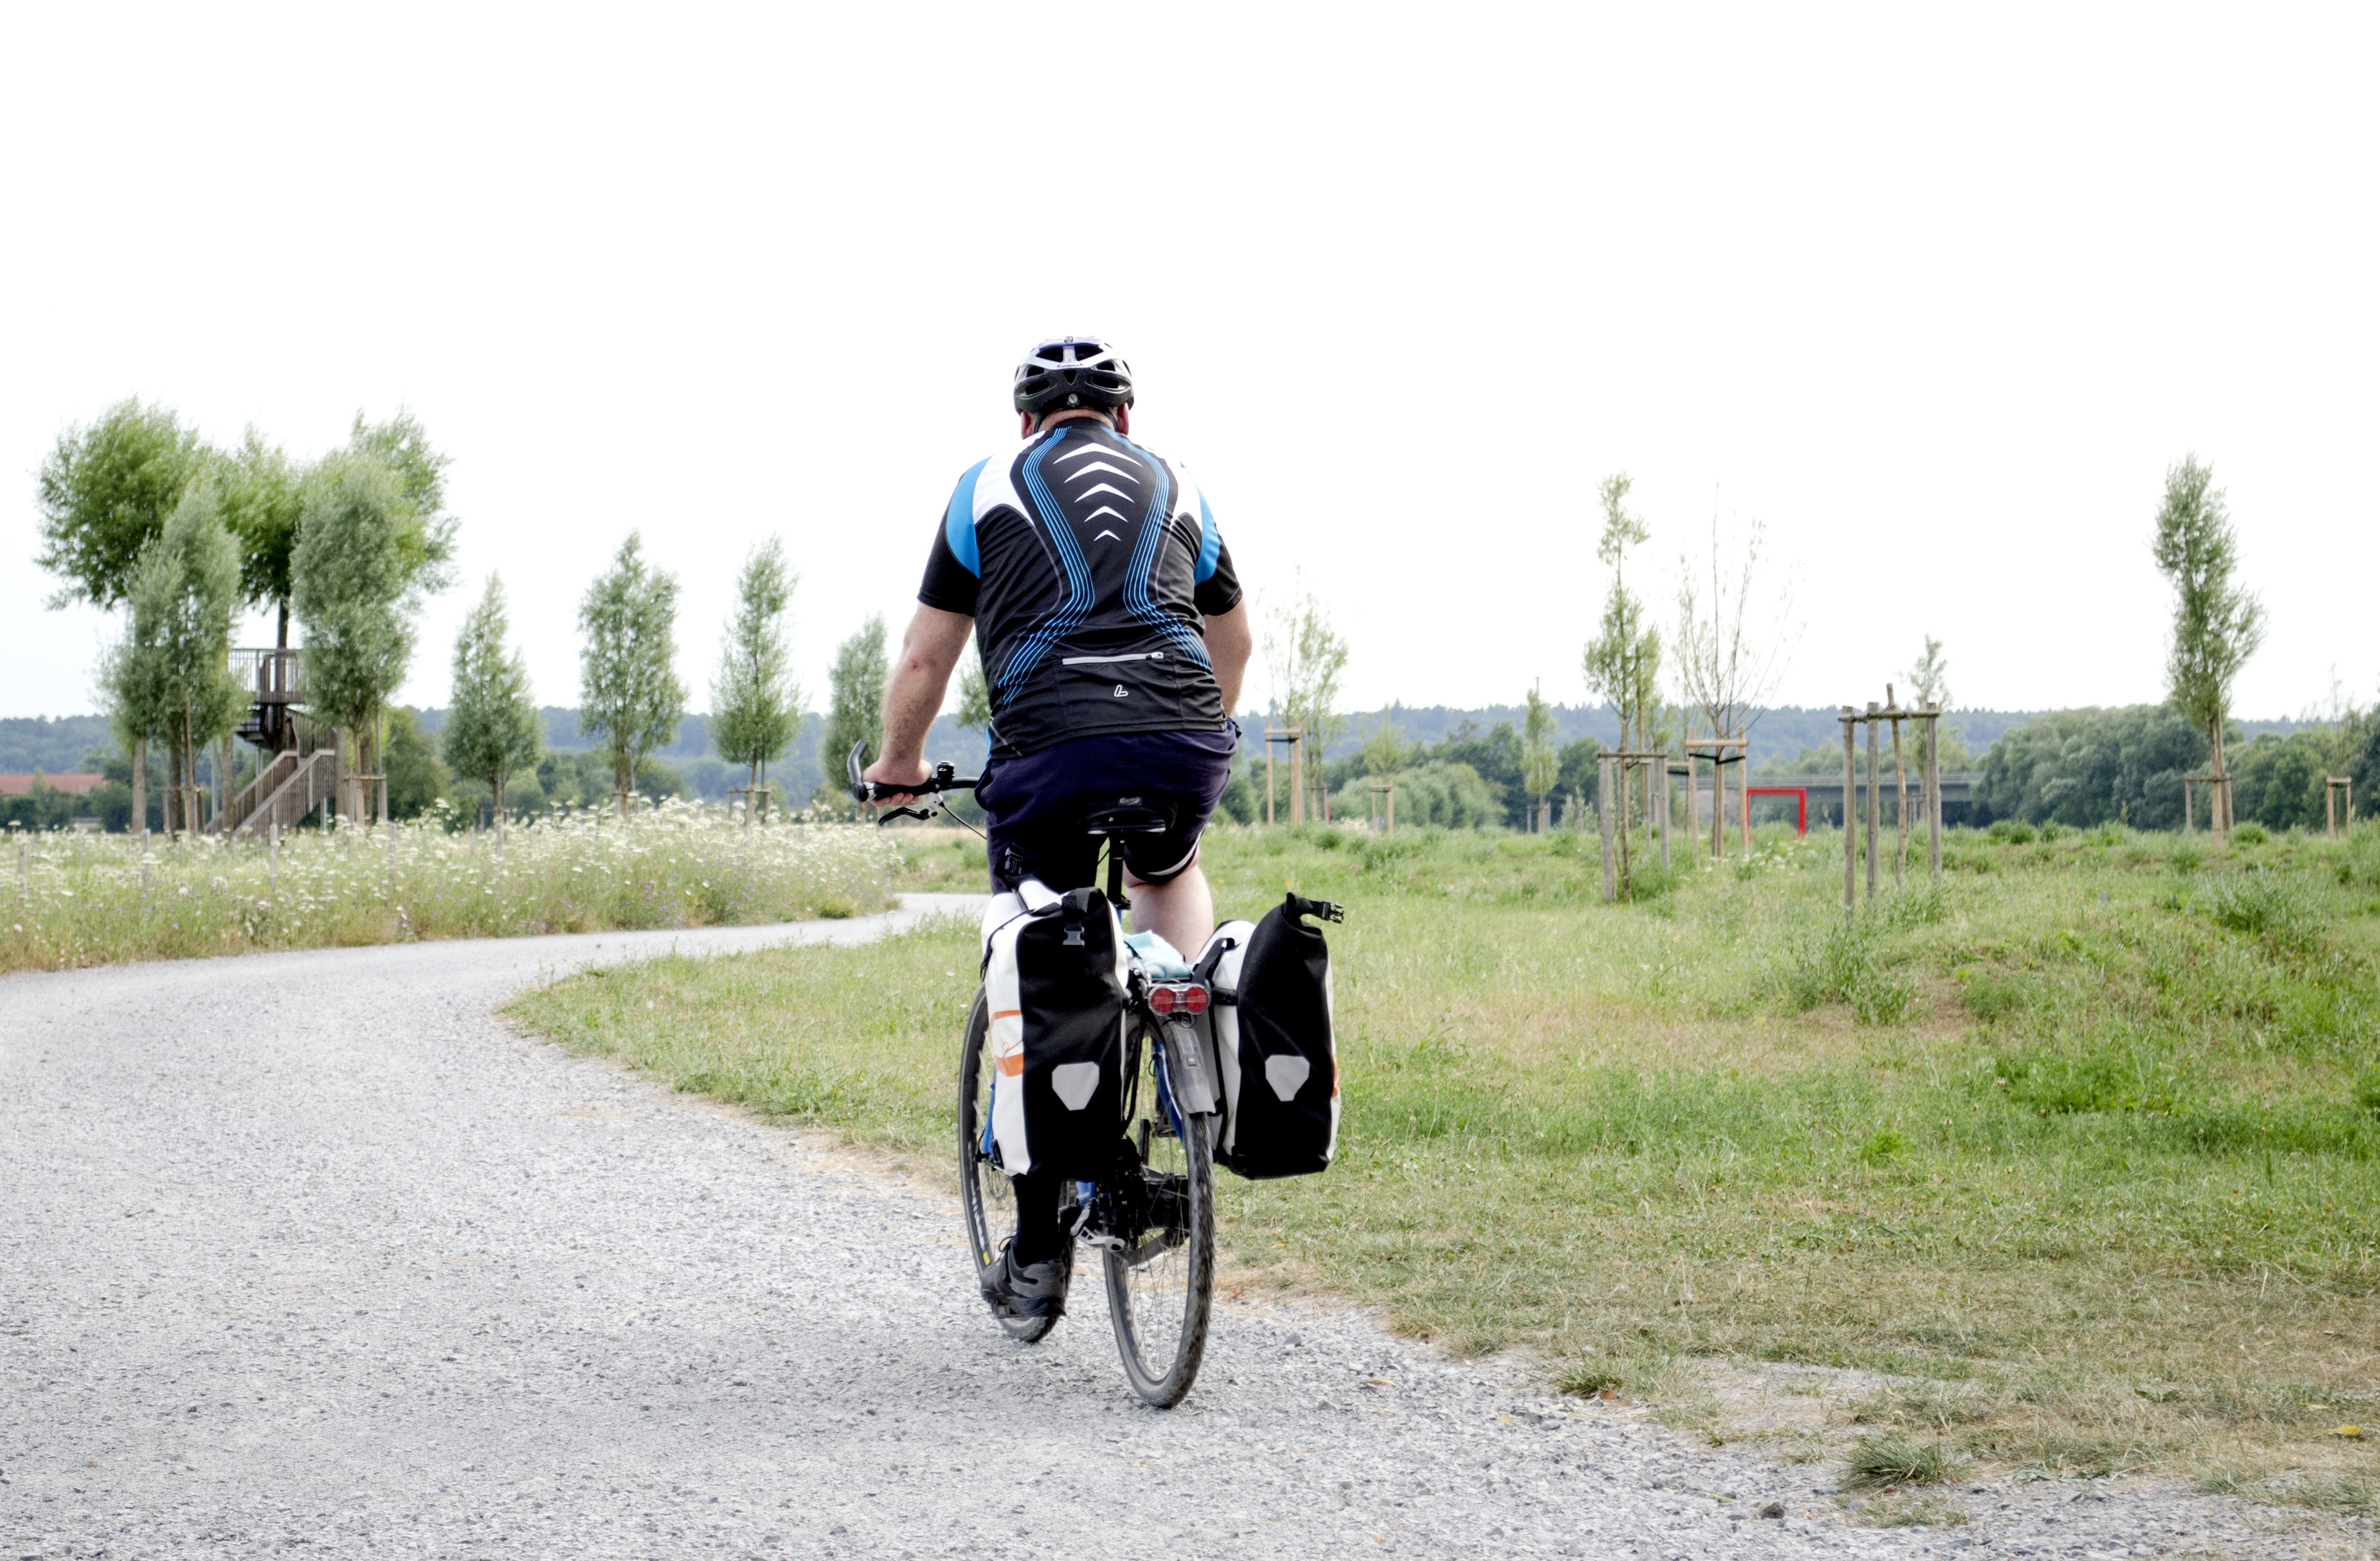
landscape, nature, person, sky, sport, meadow, bicycle, bike, summer, vehicle, colorful, extreme sport, mountain bike, cycling, sports, swinging, helm, main, fast, driver, protected, most, cyclists, exciting, cycle path, cycle path network, motorcycling, on the main, schwarzach, road cycling, cycle sport, bicycle motocross